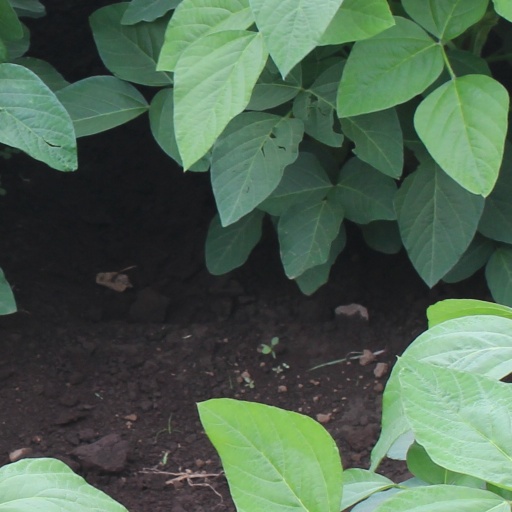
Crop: soybean